Copacabana Fort revolt

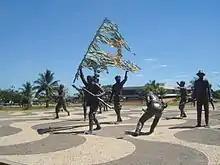
Monument to the 18 of Fort Copacabana in Girassóis Square, Palmas, Tocantins

The suicidal outcome of the revolt in Copacabana, and not the "uprising inspired by an indecisive Hermes da Fonseca", became mythical, generating martyrs and an image of heroism that fed the idealism of the following rebellions. The myth generated was more important than the actual impact of the revolt. Sociologically, it can be interpreted in terms of honor, romanticism, and virility. The lieutenants were young, idealistic, frustrated by not having fought in the First World War and attracted to the idea of sacrifice for the nation.